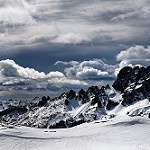
Label: mountain